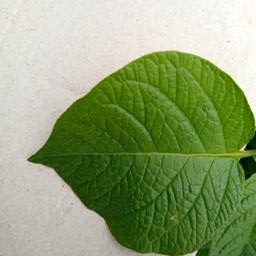
Etiqueta: Sana